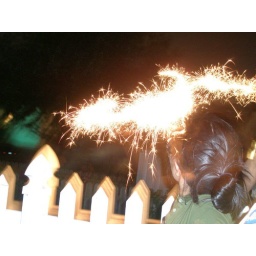
sparklers in the realm of the golden monkey